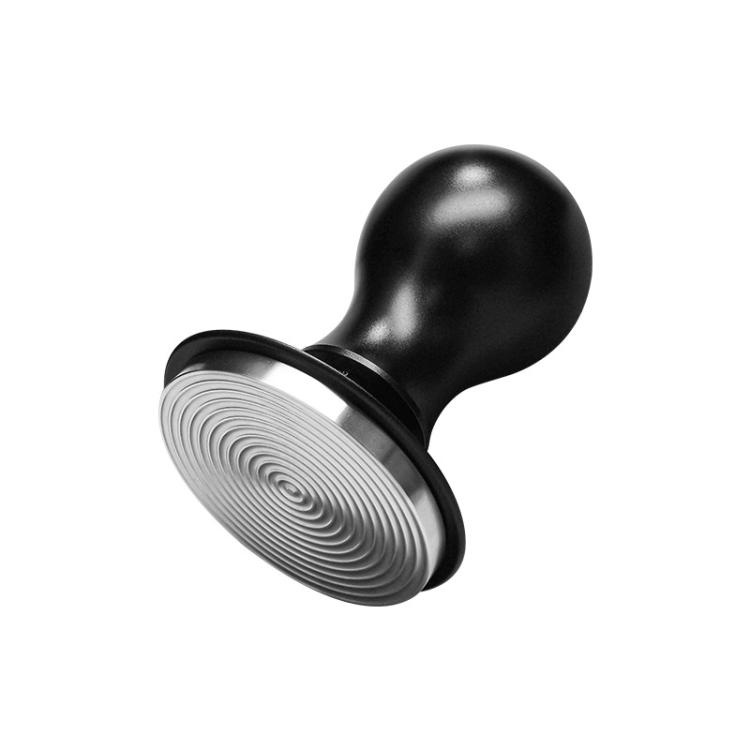
Coffee Constant Pressure Powder Press Adjustable Impact Hammer, Style: Black Thread(58mm)
1. Material: aluminum alloy + 304 stainless steel 2. Pressure: constant 30 pounds 3. Style: flat base/threaded base 4. Sturdy and durable material, not easy to corrode and rust 5. Ergonomically designed handle for comfortable grip 6. 30-pound spring ensures constant pressure and saves time in making coffee 7. Size: 51,mm, 53mm, 58mm
Brand: PMC Jewellery
Category: Home & Garden > Kitchen & Dining > Kitchen Appliance Accessories > Coffee Maker & Espresso Machine Accessories > Coffee Maker & Espresso Machine Replacement Parts > Coffee Dispensers